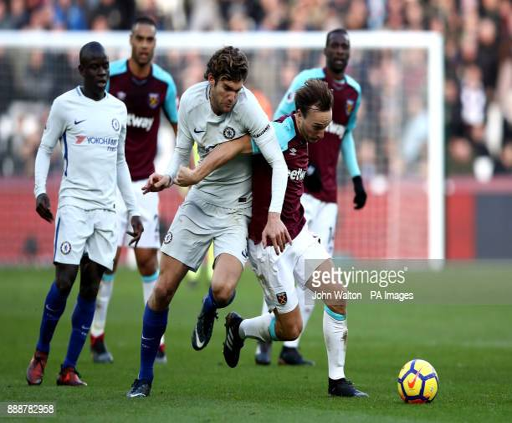
football player and battle for the ball during the match